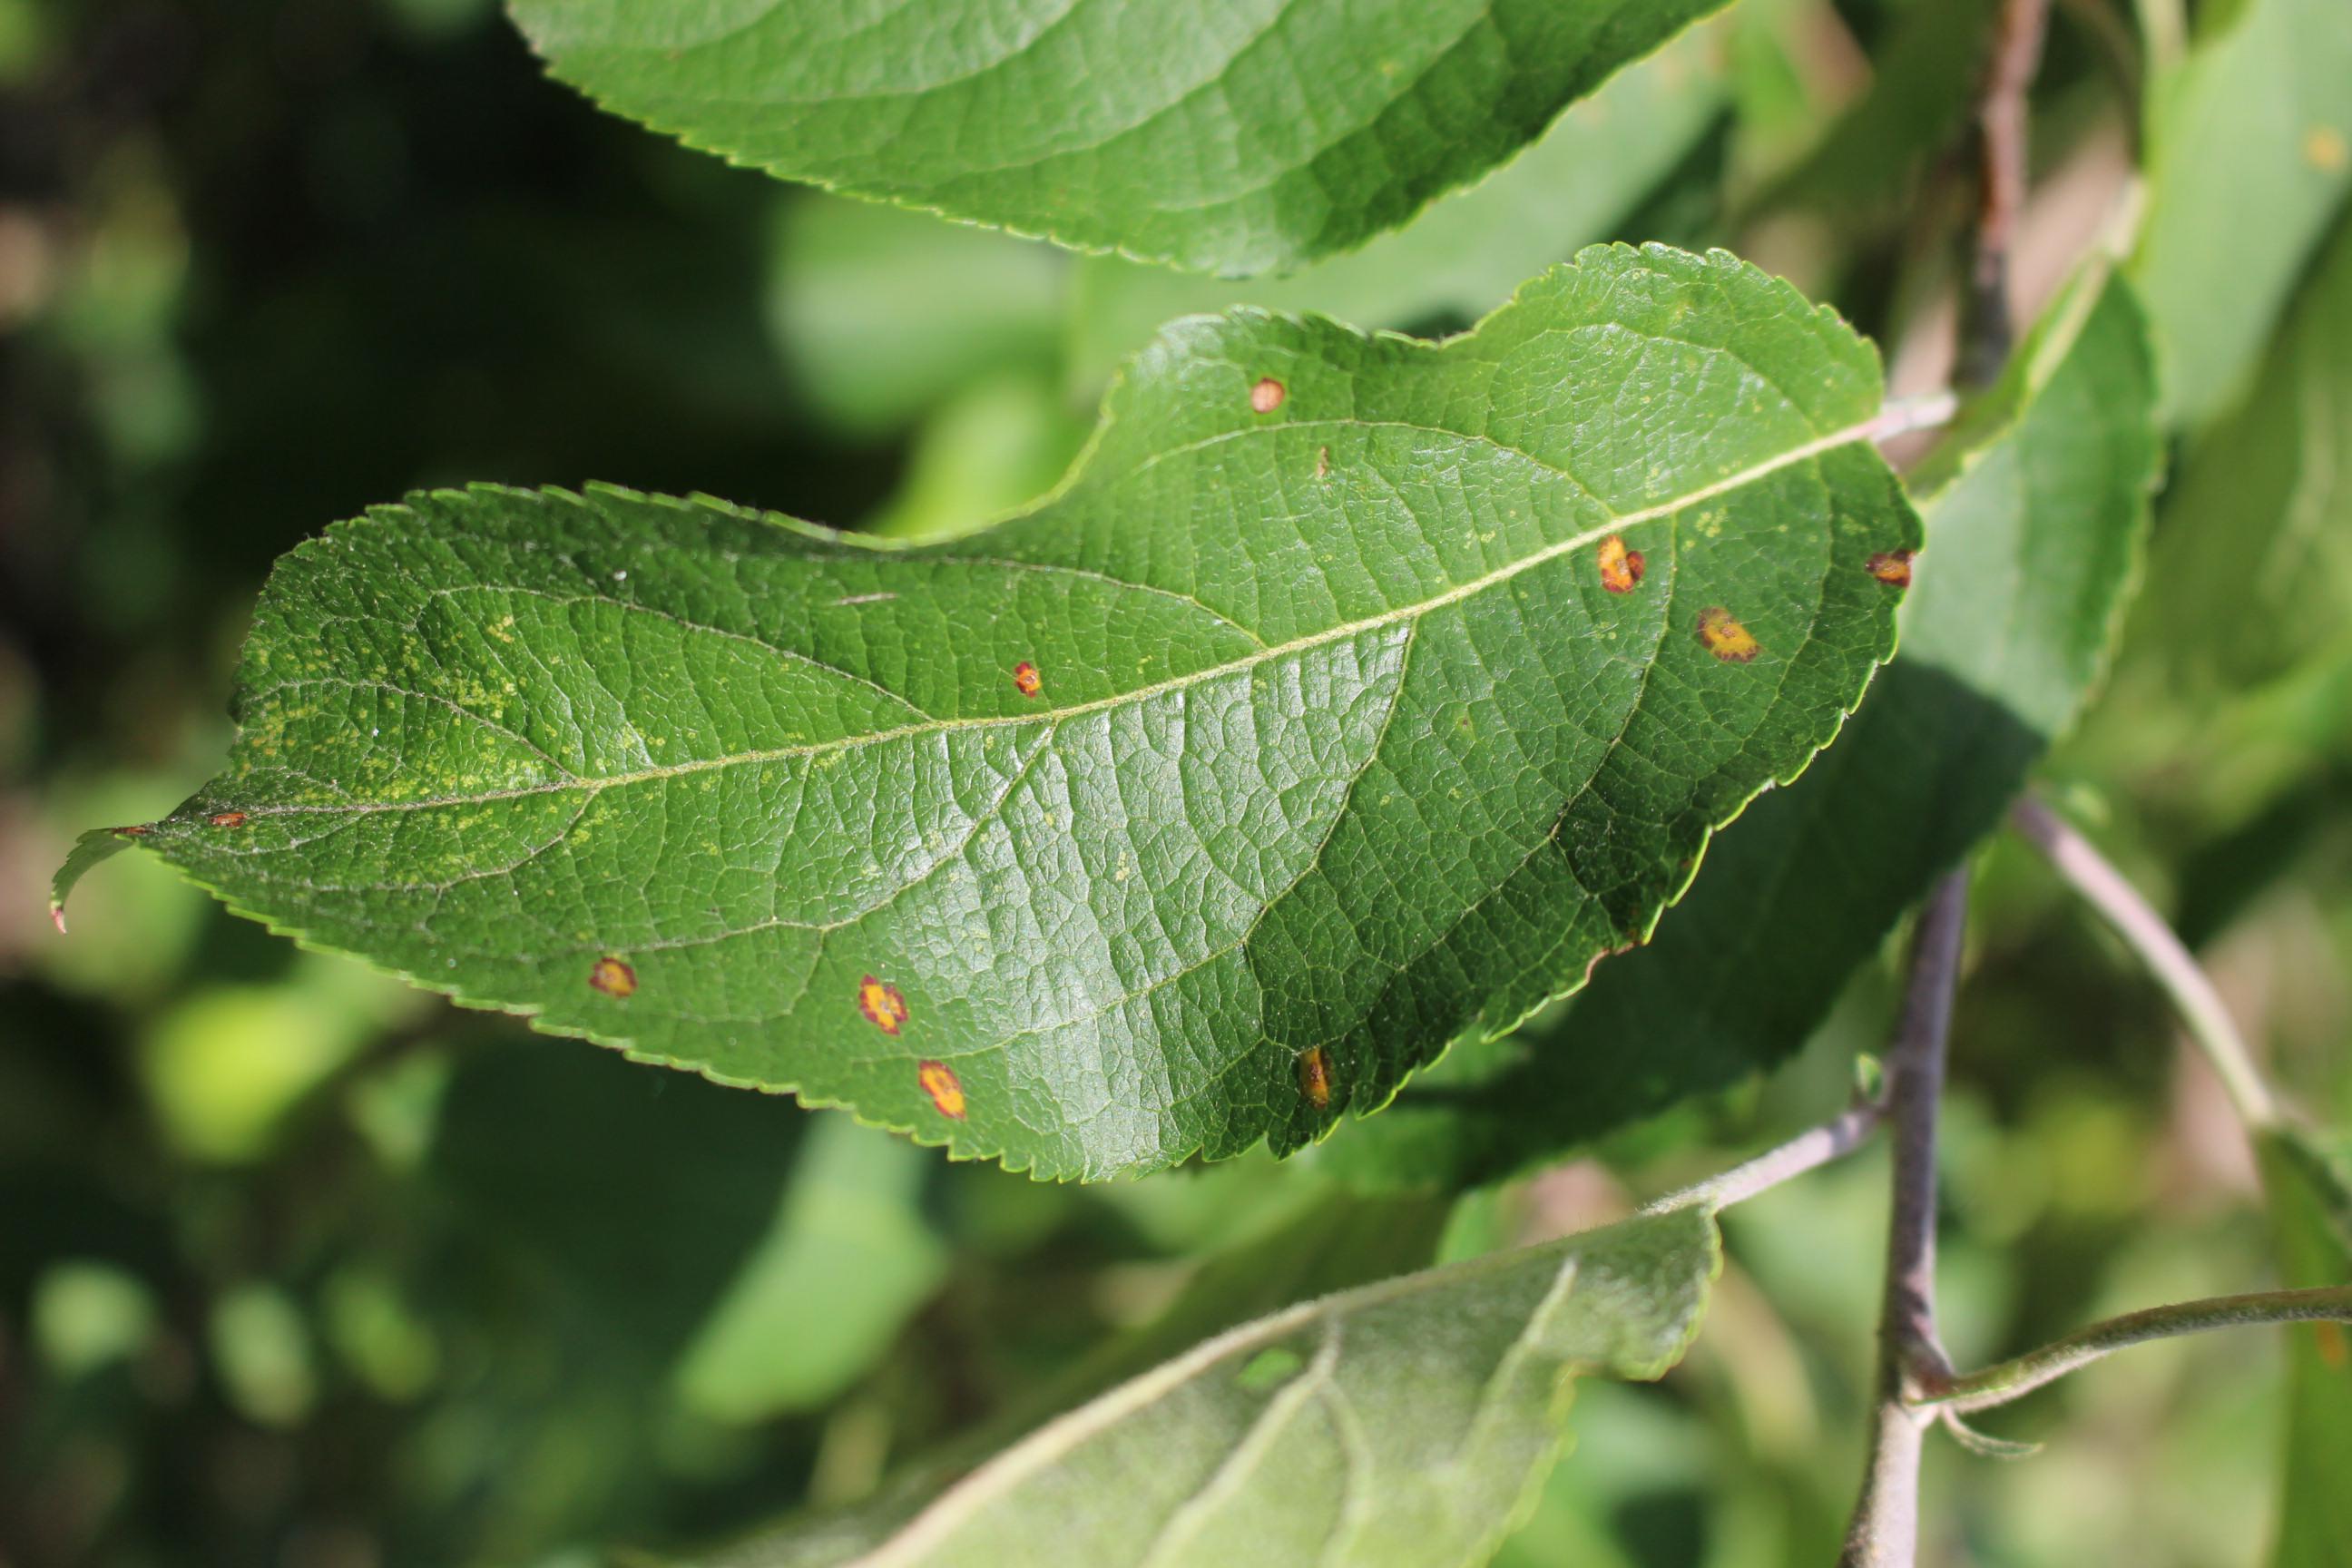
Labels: rust